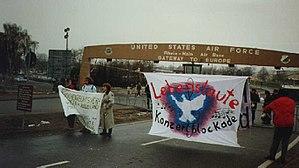
La non-violence est un principe du christianisme, des religions de l'Inde, de l'islam et de la philosophie qui se définit comme une « opposition à la violence sans nuire ou causer du tort à autrui ».